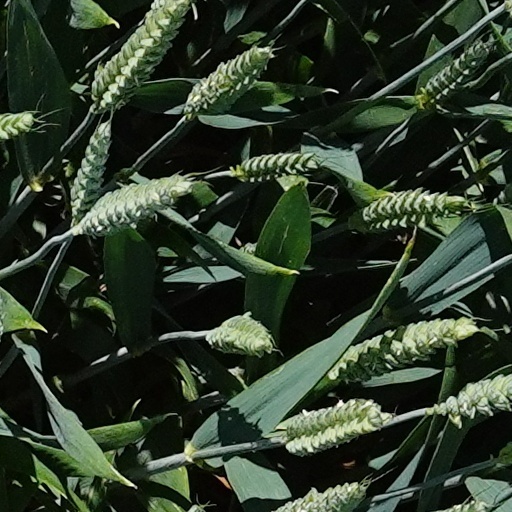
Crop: wheat